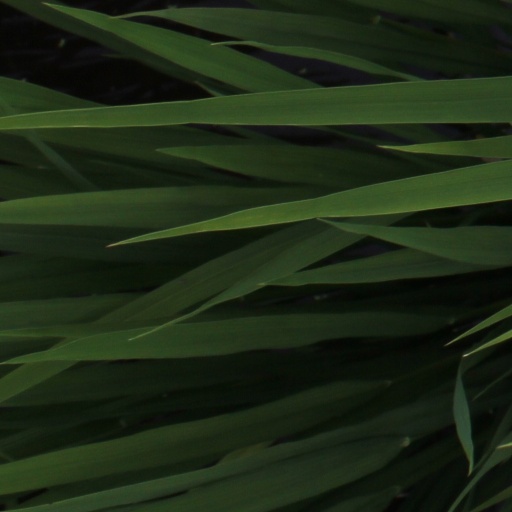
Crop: rice